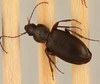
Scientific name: Calathus advena
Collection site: Niwot Ridge Mountain Research Station Site (NIWO), plot NIWO_007